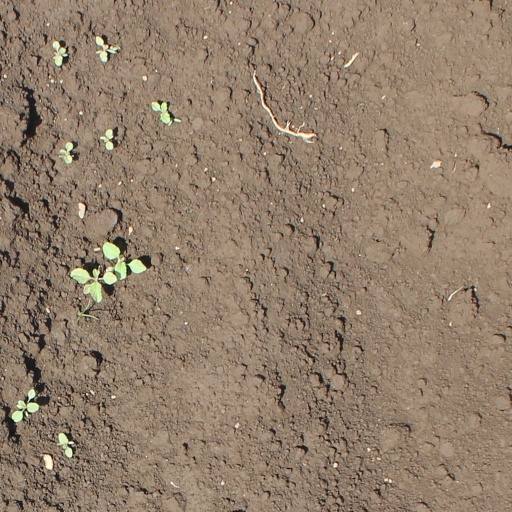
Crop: soybean